Question: Why is it bright?
Tambaya: Me yasa yake da haske?
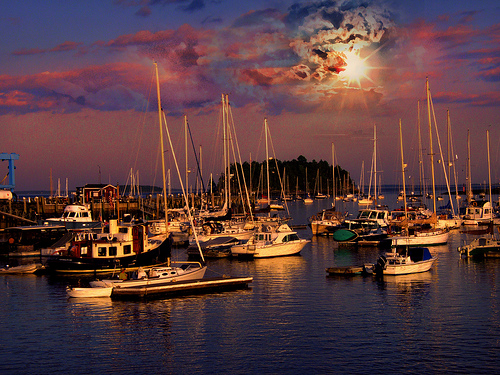
Answer: The sun is out.
Amsa: Saboda rana ta futo.